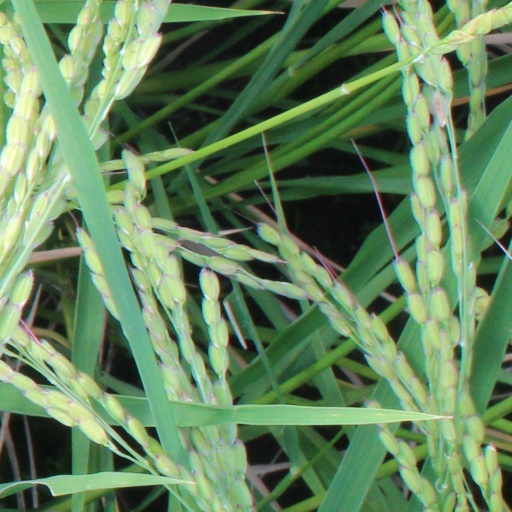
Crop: rice